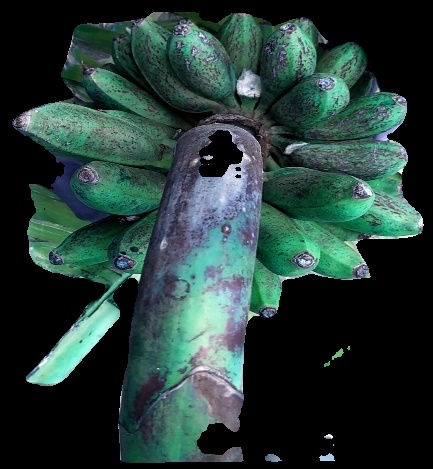
Variety: rasbale
Grade: grade3